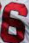
Number: 6